The Truth (2019 film)

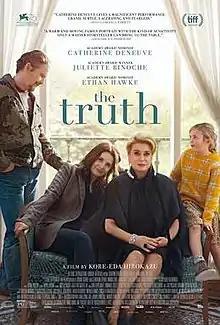
Theatrical release poster

The Truth is a 2019 drama film written, directed and edited by Hirokazu Kore-eda. It stars Catherine Deneuve, Juliette Binoche, Ethan Hawke, Ludivine Sagnier, Clémentine Grenier, Manon Clavel, Alain Libolt, Christian Crahay and Roger Van Hool. It is Kore-eda's first film set outside Japan and not in his native language.